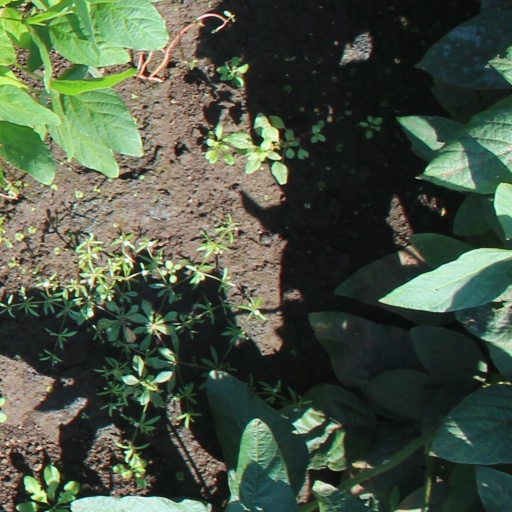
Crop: soybean